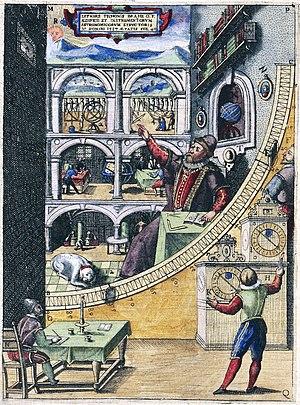
Le quadrant ou quart de cercle est un ancien instrument de mesure angulaire dont la plage d'utilisation est de 90°, ce qui représente l'étendue d'un quart de cercle, ou quadrant, d'où son nom aujourd'hui. À l'origine, cet instrument permettait de mesurer la hauteur d'un objet visé. Il était utilisé en astronomie, géodésie, topographie et navigation.